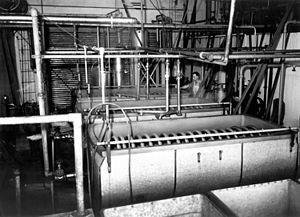
La pasteurisation, ou débactérisation thermocontrôlée, est un procédé de conservation des aliments par chauffage à une température comprise entre 66 et 88 °C, pendant une durée définie, suivi d'un refroidissement rapide. La pasteurisation tire son nom des travaux de Louis Pasteur sur la stabilisation des vins au XIXᵉ siècle.